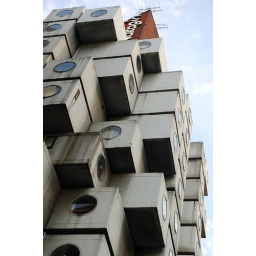
is a mixed-use residential and office tower designed by architect Kisho Kurokawa and located in Shimbashi, Tokyo, Japan.